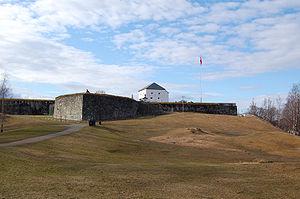
La forteresse Kristiansten est un ouvrage militaire situé sur une colline de la ville de Trondheim, en Norvège.